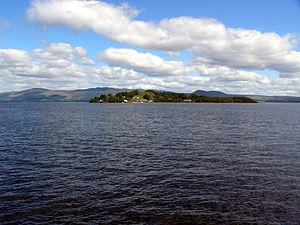
Inchmurrin est la plus grande île en eau douce du Royaume-Uni. Elle est située en Écosse sur le Loch Lomond. Elle culmine à 89 mètres et a une superficie de 120 hectares. Elle est en grande partie boisée.